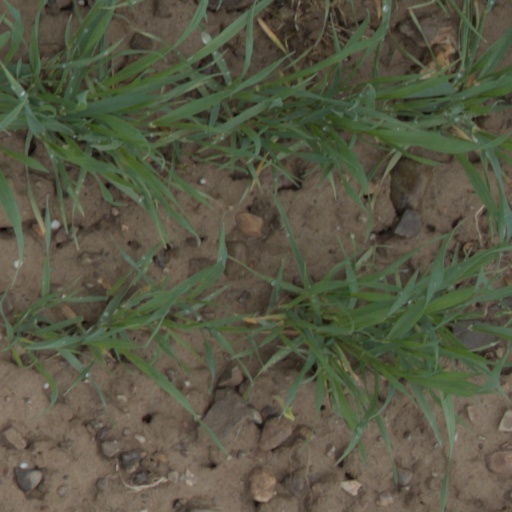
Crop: wheat